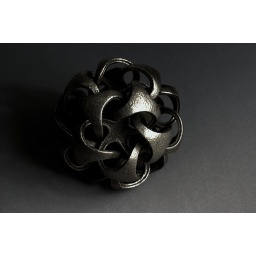
Using auto white balance in the camera.EV +0.718% grey card backgroundufraw exposure=0 (nominal)f2.8 and f32 two focus points